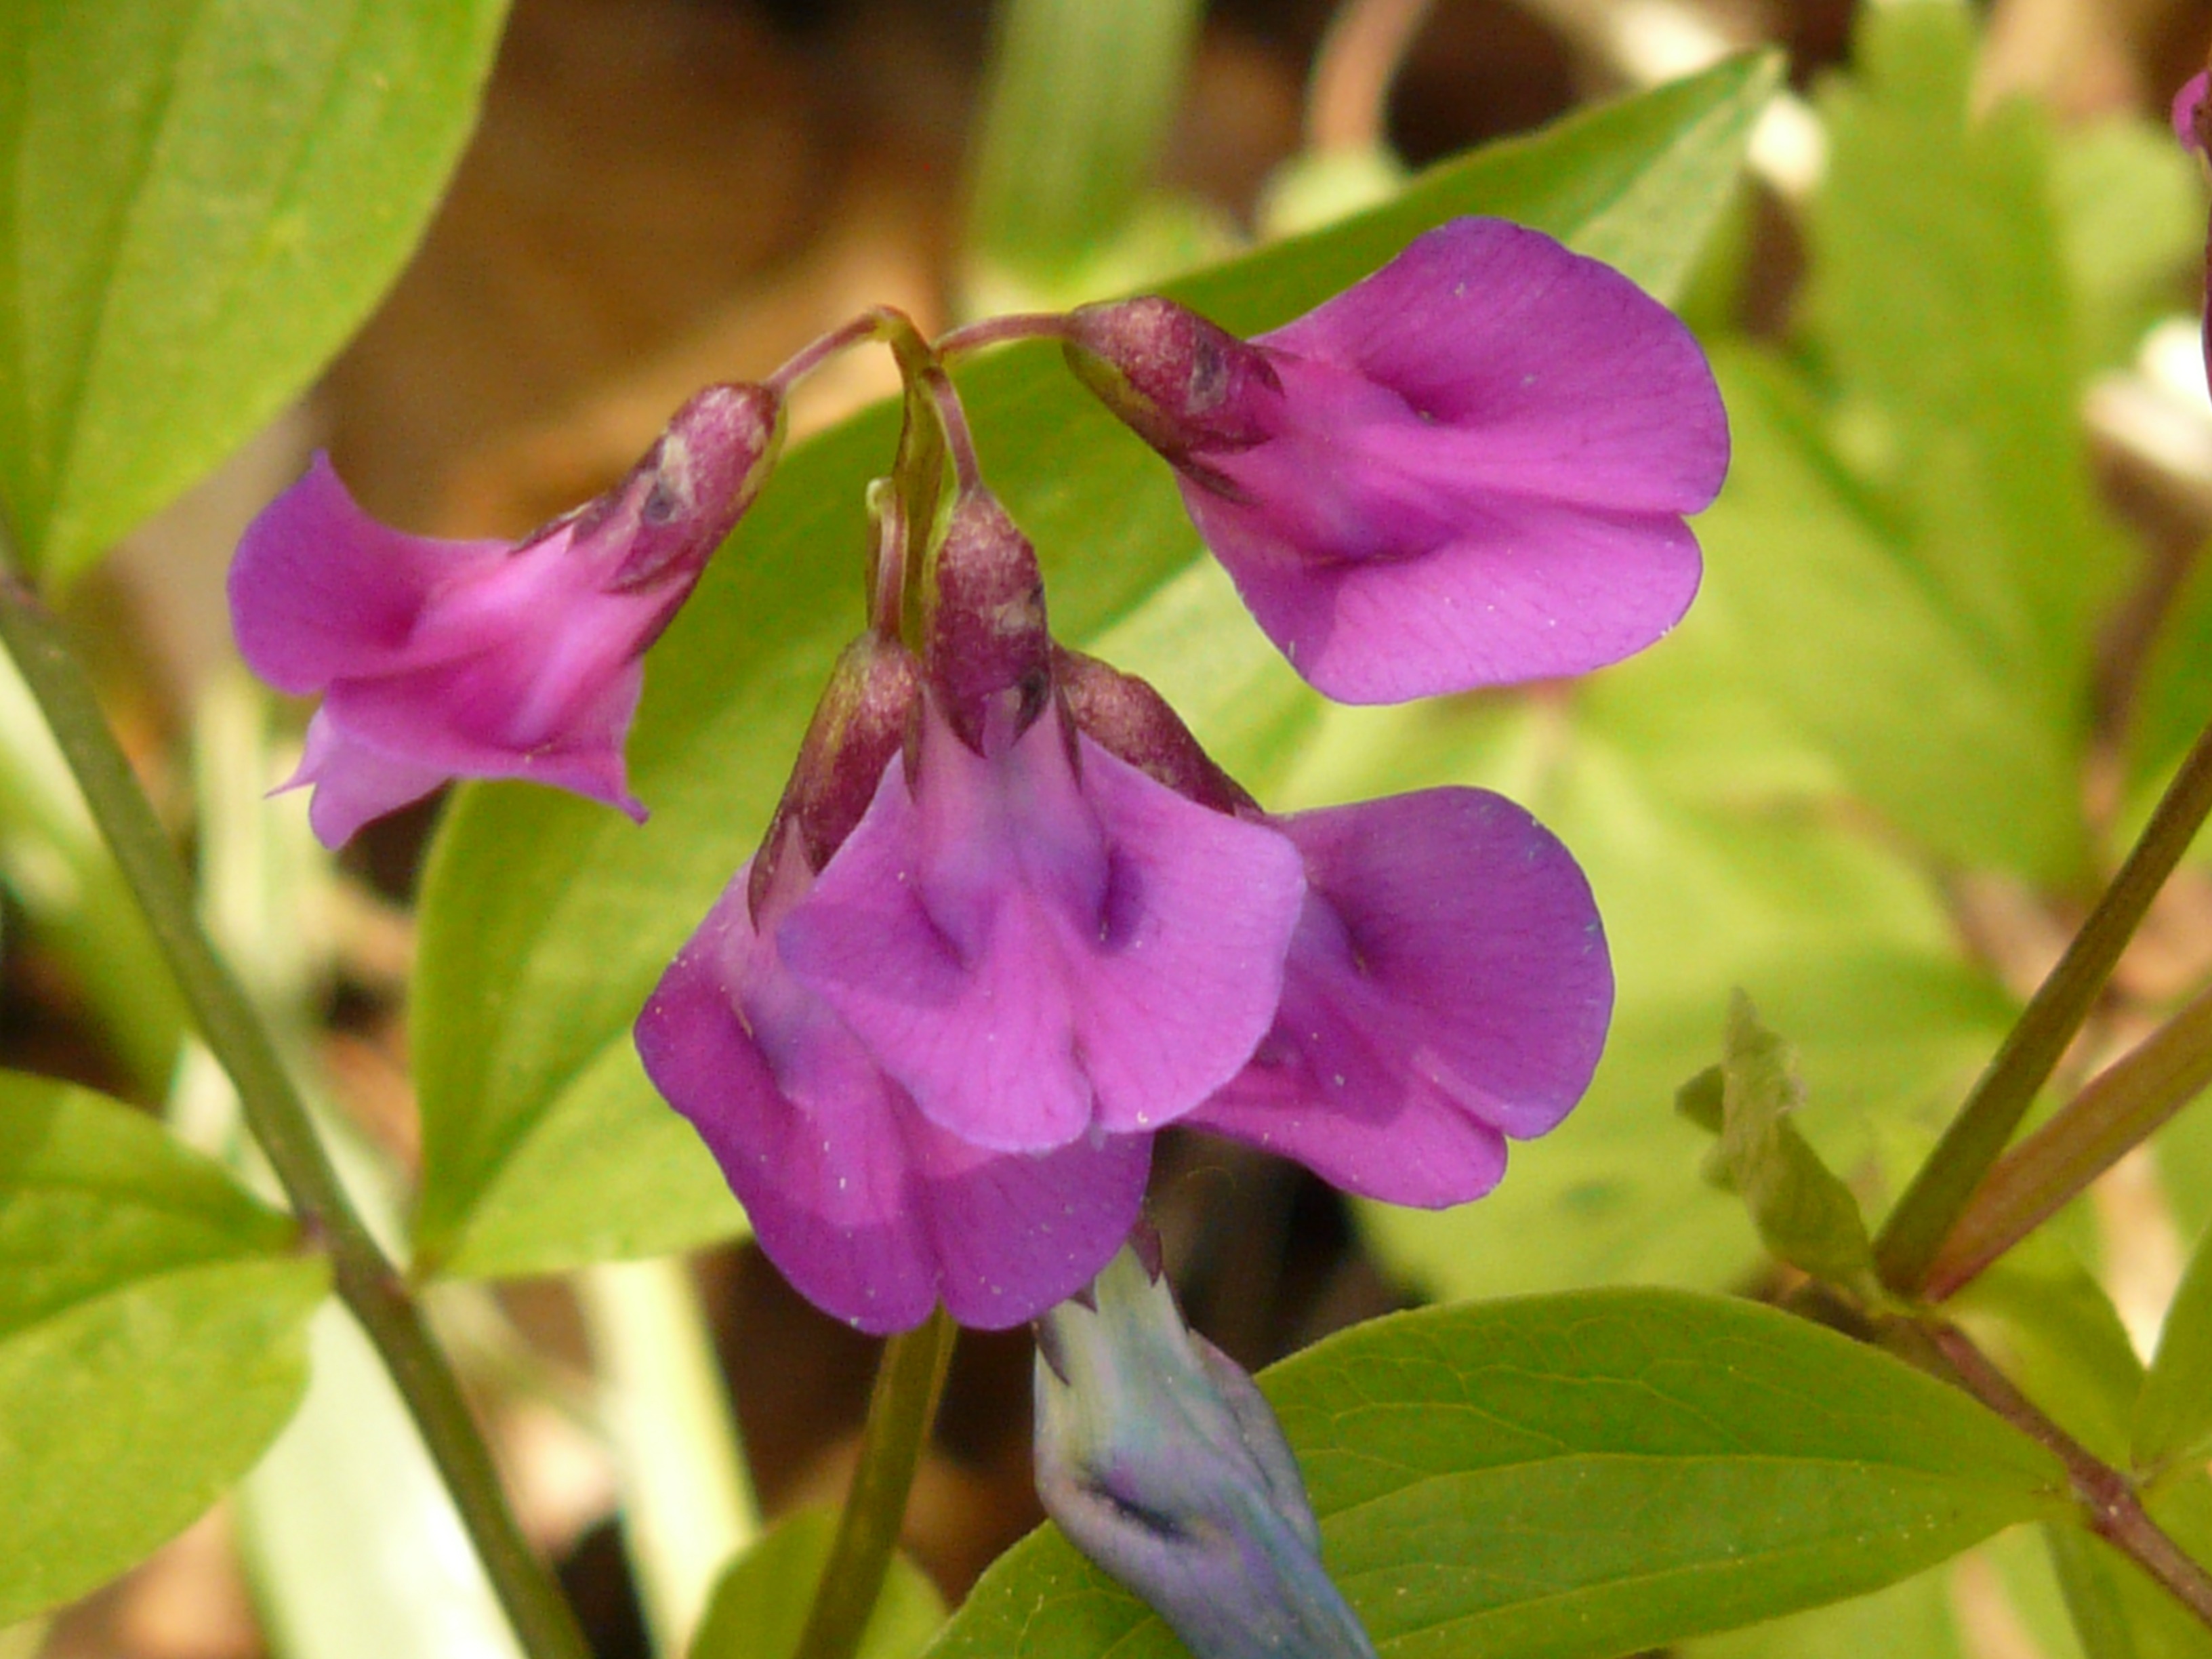
blossom, plant, flower, purple, bloom, spring, macro, botany, close, flora, wild flower, wildflower, wild plant, violet, macro photography, flowering plant, fabaceae, dayflower, spring pea, land plant, dayflower family, everlasting sweet pea